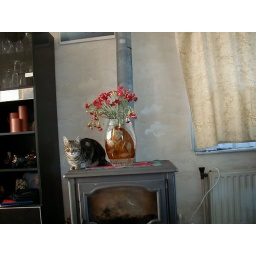
The cat is resting beside the flowers